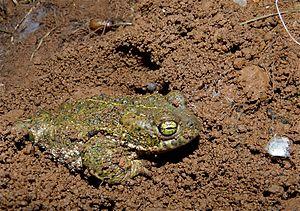
Le Crapaud calamite ou Crapaud des joncs, Epidalea calamita, unique représentant du genre Epidalea, est une espèce d'amphibiens de la famille des Bufonidae. Il se rencontre en Europe.